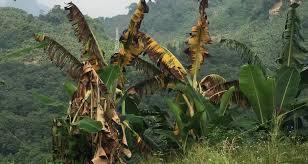
Shambani kwa mkulima, ndizi zimeungua kutokana na ugonjwa ulio ndani mwa mimea. unafaa kunyunyiziwa dawa ili wadudu watoroke, wengine wakufe wasiangamize mimea yake.